Dolly (1976 TV series)

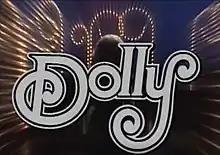

Dolly is an American variety show starring Dolly Parton broadcast in first-run syndication from September 13, 1976, to March 7, 1977.